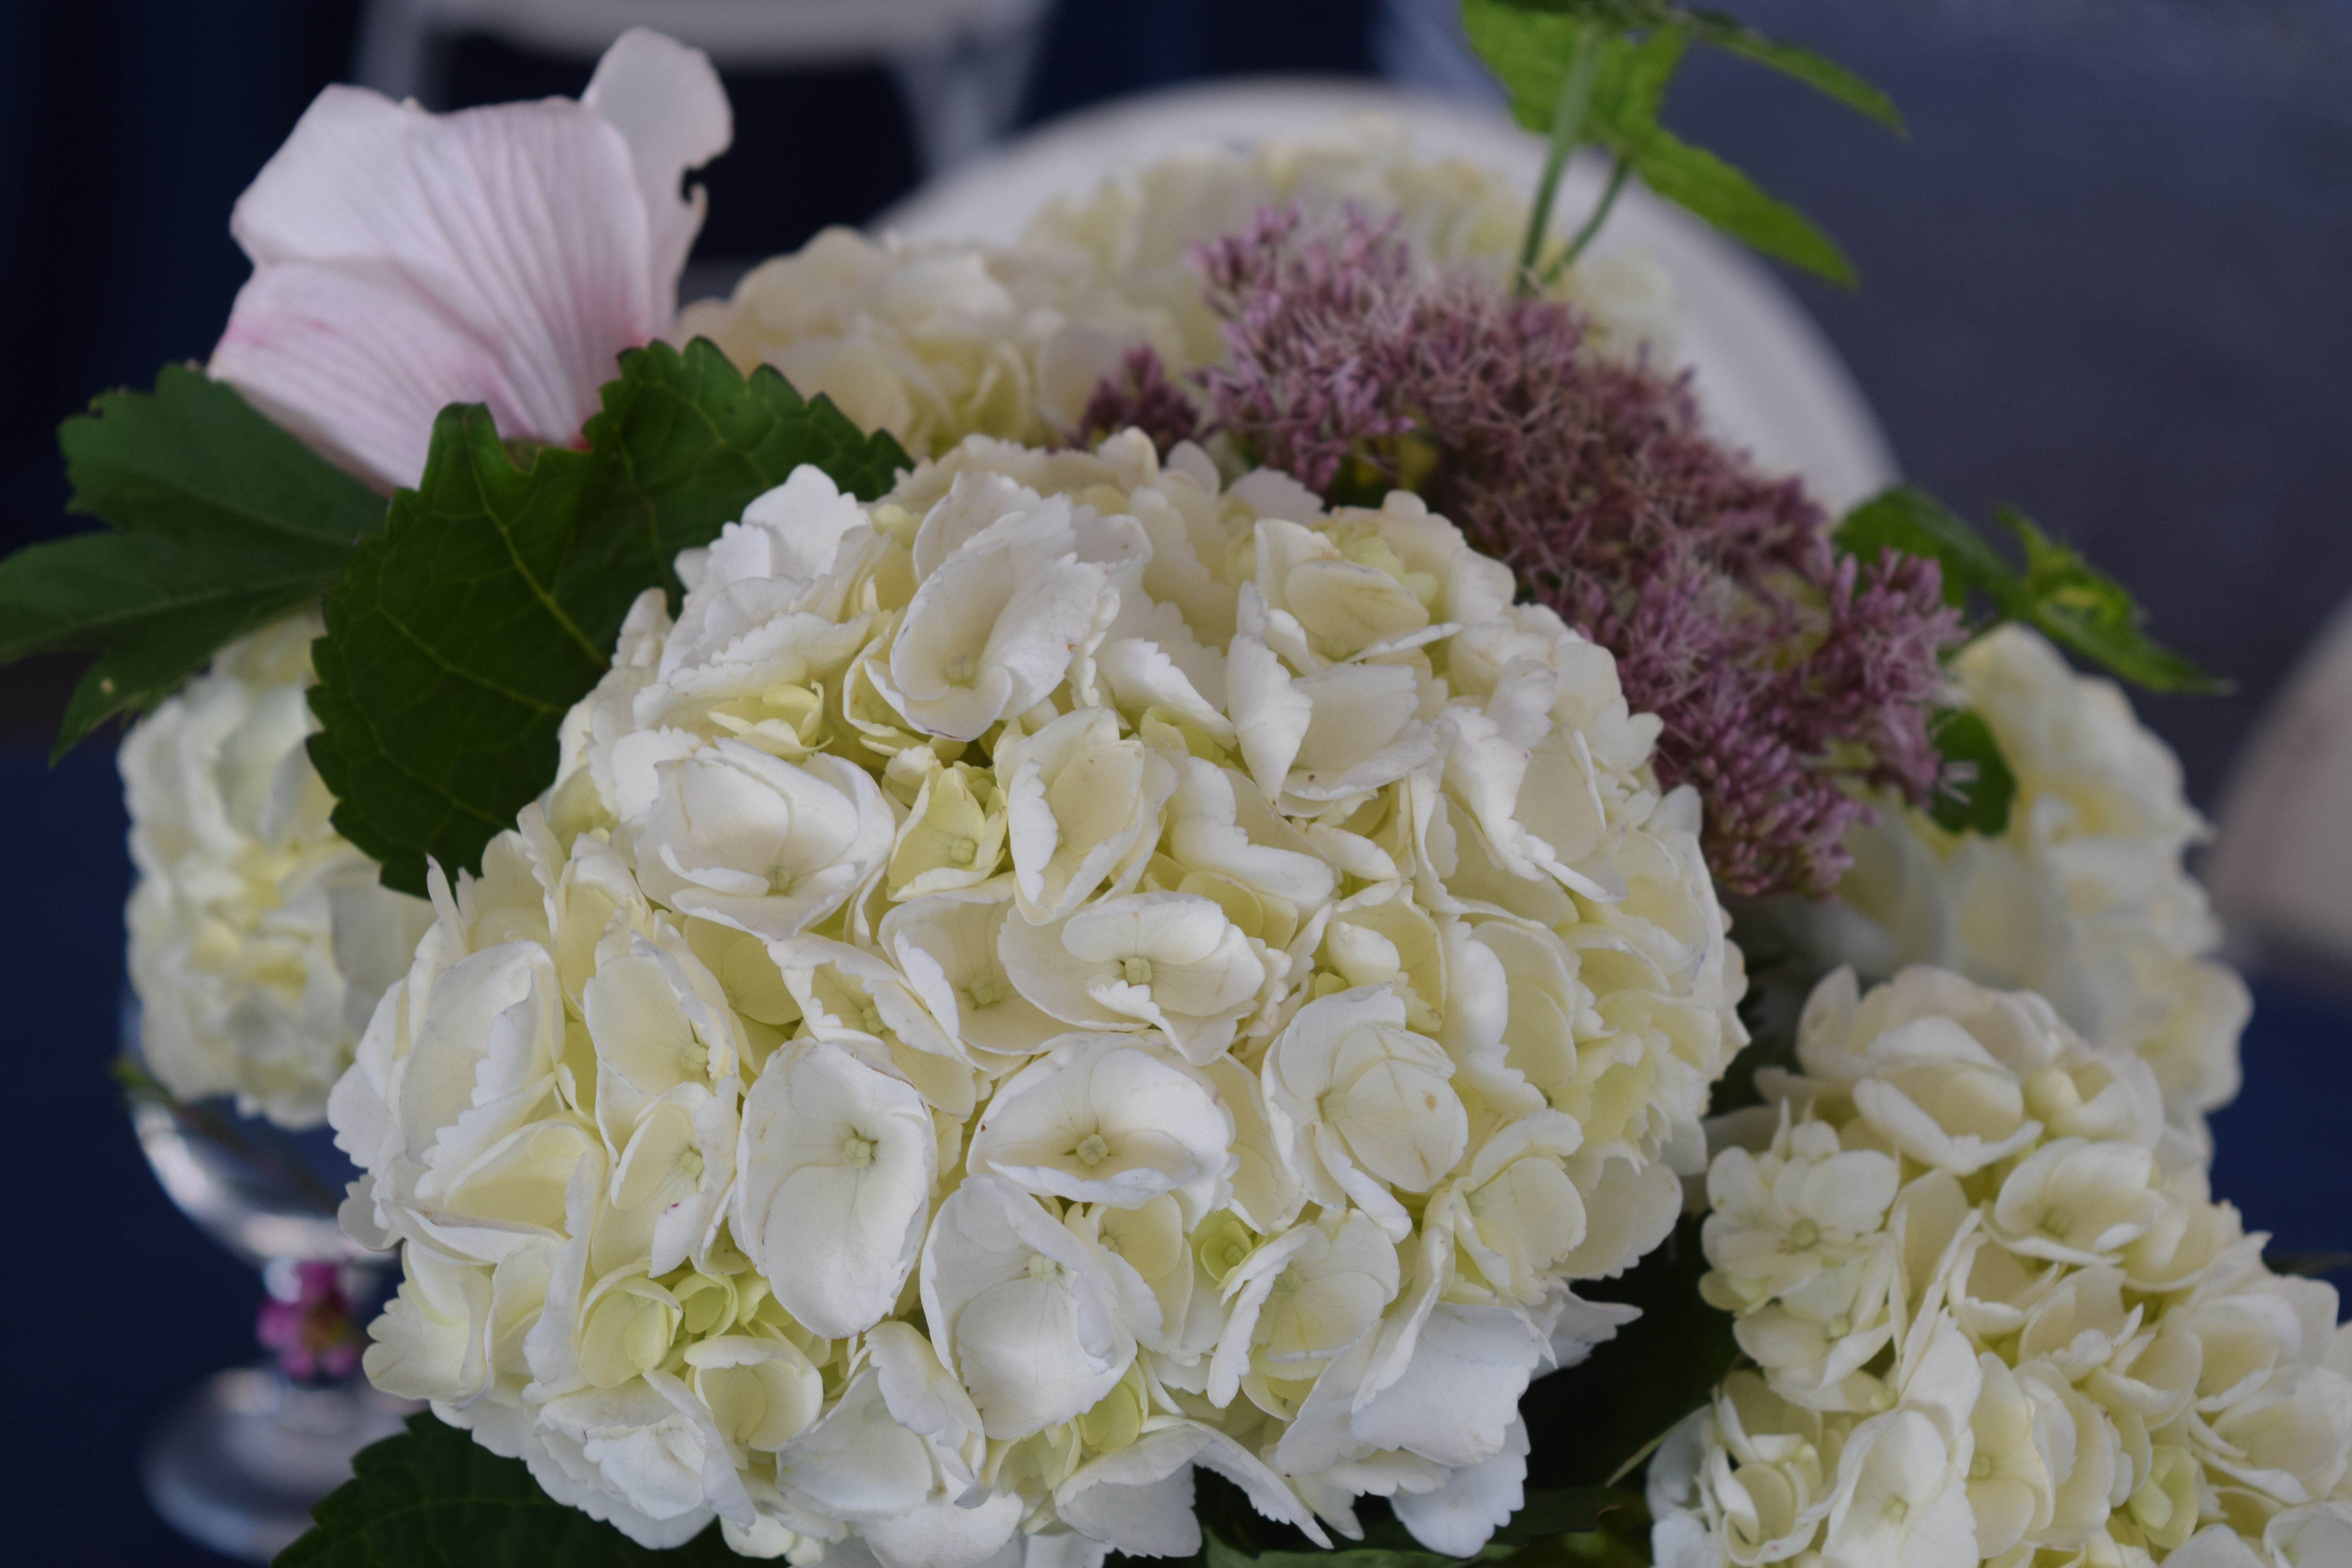
plant, flower, petal, floral, flora, hydrangea, arrangement, floristry, wedding flowers, flowering plant, flower bouquet, cut flowers, white hydrangea, floral design, centrepiece, land plant, flower arranging